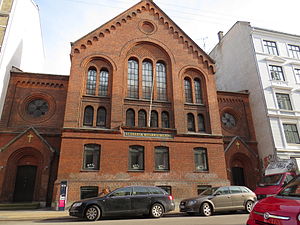
Nansensgade
Luthersk Mission København.
Nansensgade er en gade mellem Gyldenløvesgade og Bartholinsgade i Indre By i København. Gaden er kendt for sine mange caféer og trendy butikker og huser desuden en årlig gadefest.